UIC passenger coach types

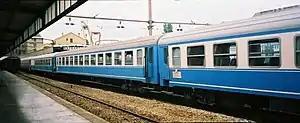
TCDD UIC-X coaches at Haydarpaşa railway station in 2001

The UIC type X was based on the express coaches developed after the Second World War by the Deutsche Bundesbahn (DB). These coaches were long and had doors at each end as well as compartments opening off a corridor as follows: